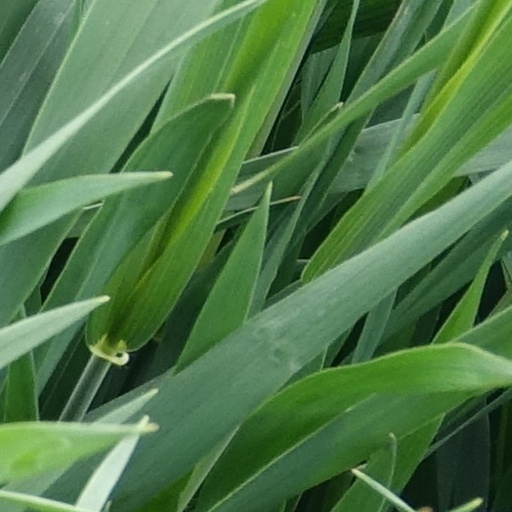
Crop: wheat